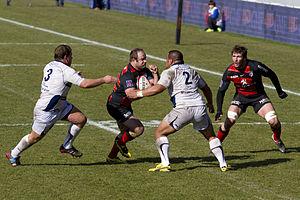
Charge de William Servat. Stade toulousain: 2. William Servat, 8. Shaun Sowerby SU Agen: 3. Gert Muller, 2. Semisi Telefoni
William Servat, né le 9 février 1978 à Saint-Gaudens, est un joueur international français et entraîneur de rugby à XV. Joueur, il évolue au poste de talonneur au sein du club français du Stade toulousain durant toute sa carrière.